Energy in the Philippines

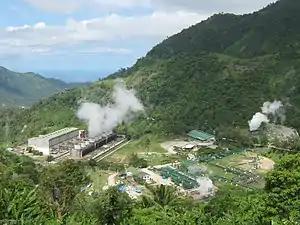
Palinpinon Geothermal power plant in Negros Oriental

The Government of the Philippines has introduced various policies to foster renewable energy. Some of the policies provide an income tax holiday up to seven years, duty-free import of equipment for renewable energy technologies, etc. In 2012, the government launched the new feed-in tariff (FIT).